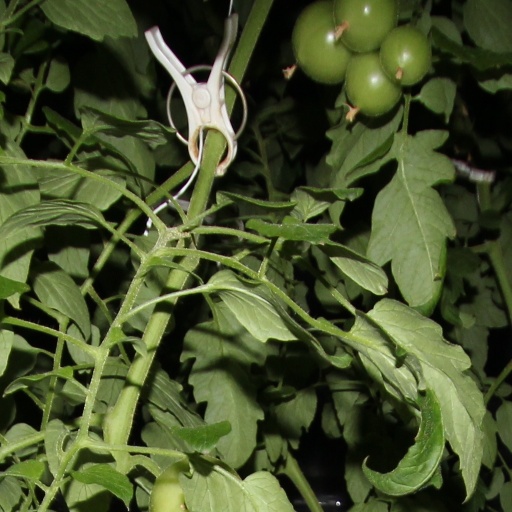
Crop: tomato